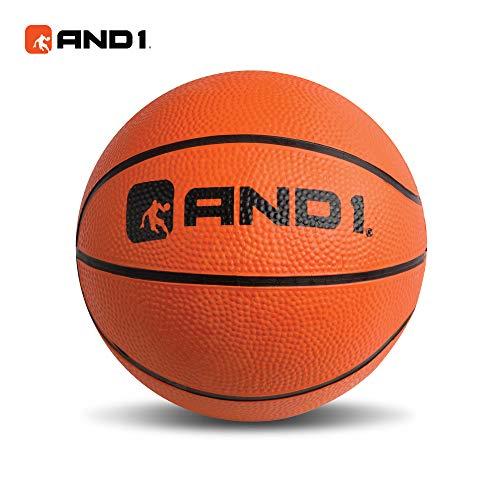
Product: AND1 Over The Door Mini Hoop: Easy to Install Portable Basketball Hoop with Steel Rim, Includes Mini Basketball, Indoor Game Set for Children and Adults
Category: Toys & Games | Sports & Outdoor Play | Toy Sports | Toy Basketball
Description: Lightweight Mini basketball: includes a deflated 5” mini basketball made for indoor Use.
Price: $24.99